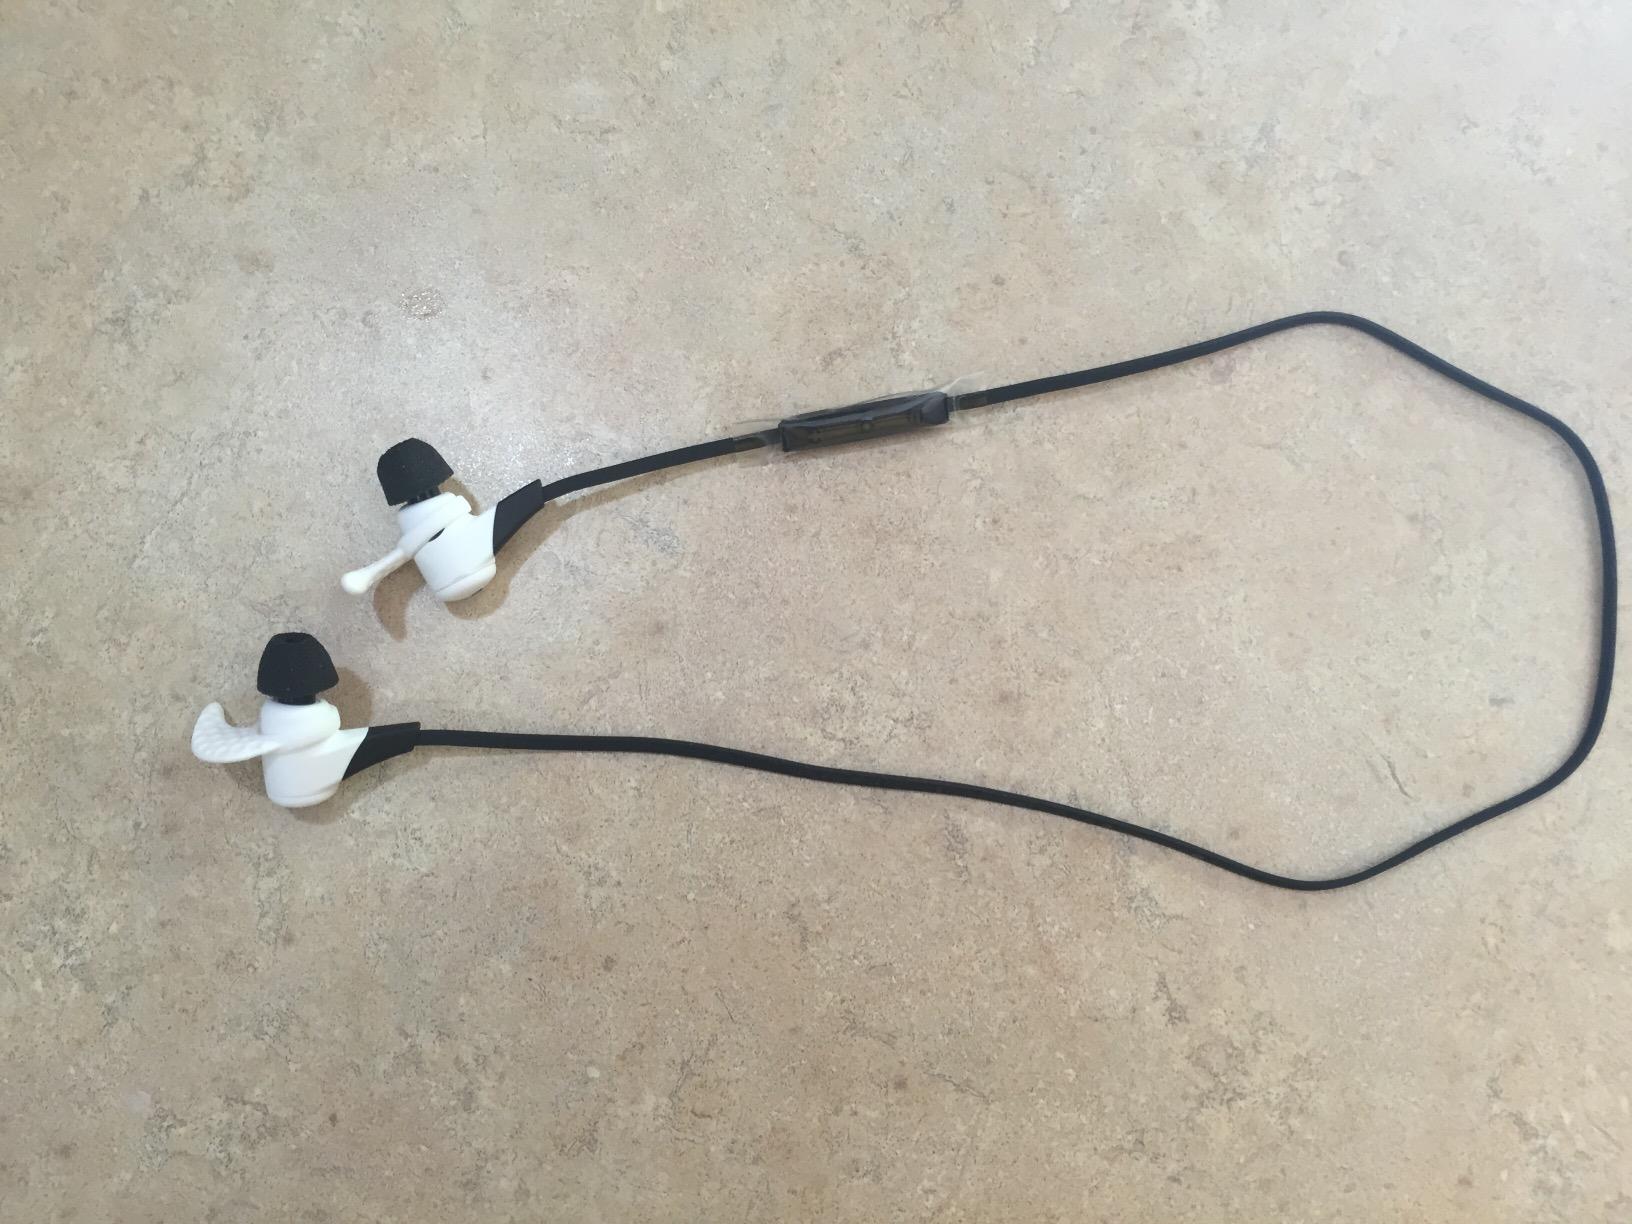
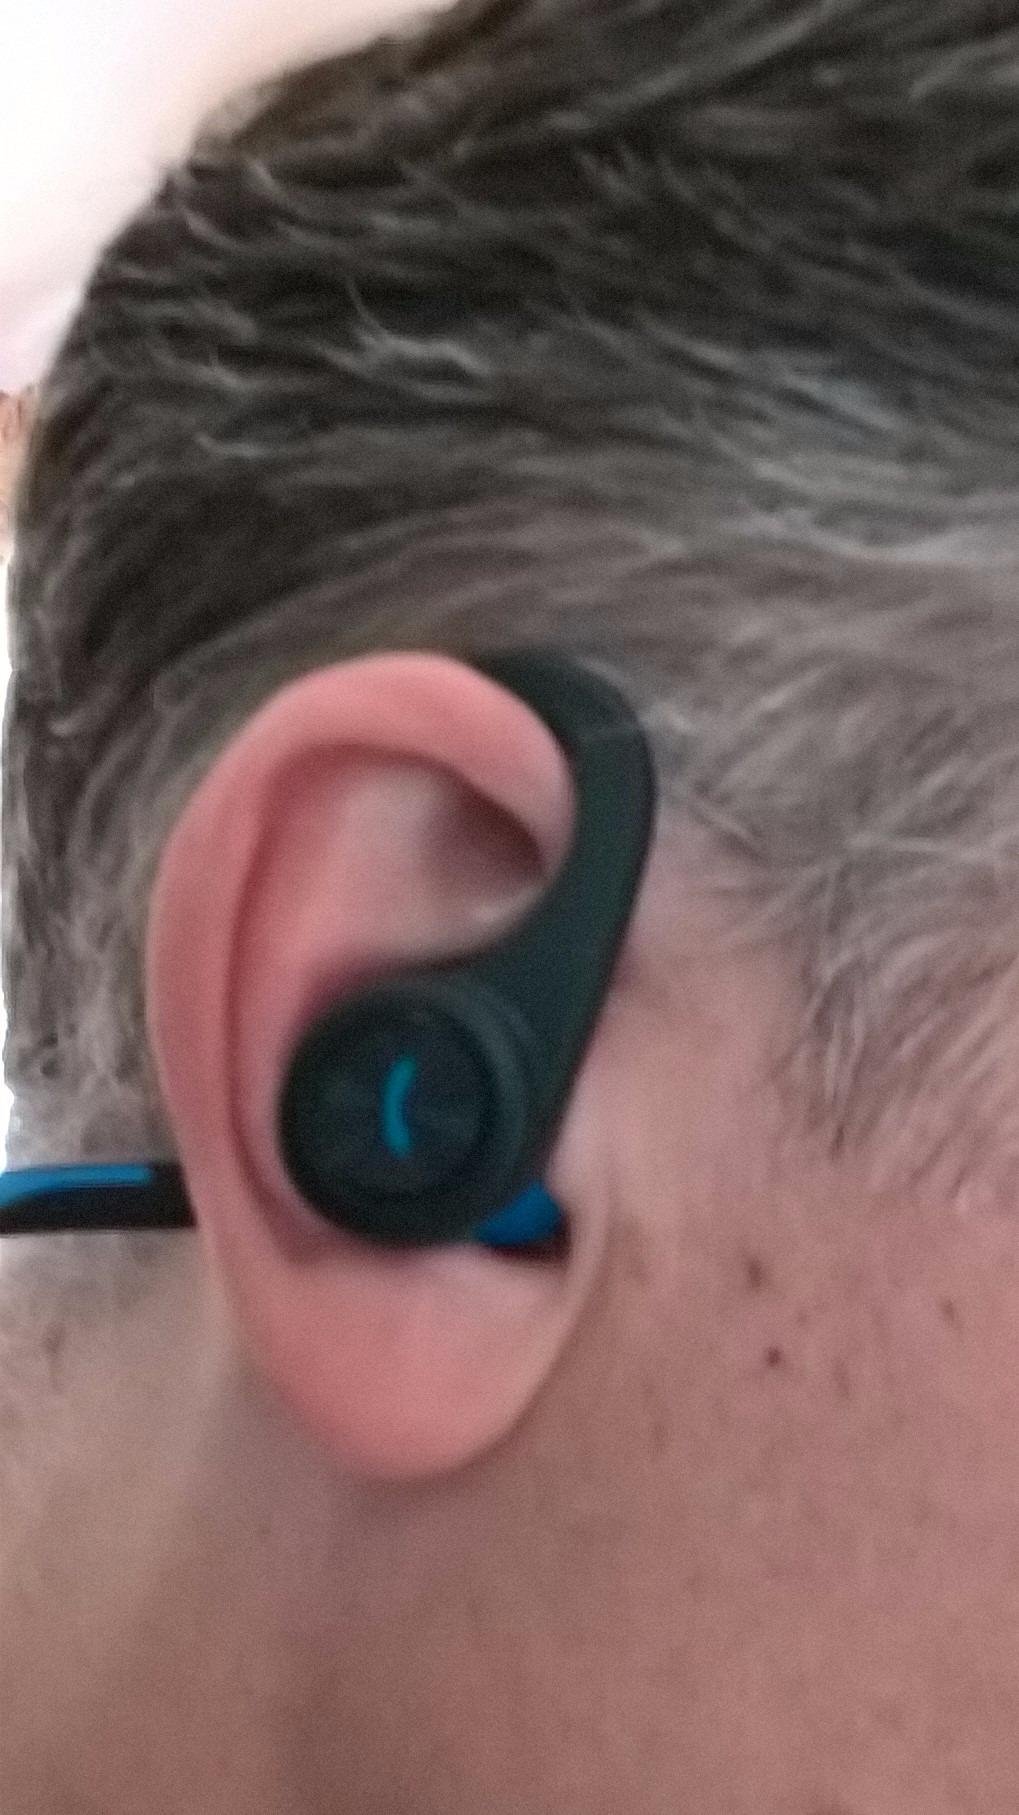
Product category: headphones
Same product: no